Album era

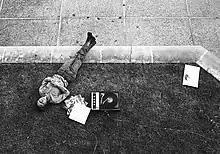
A Rhodes College student listening to the 1969 "Yes" LP on campus,

According to Eric Olsen, Pink Floyd was "the most eccentric and experimental multi-platinum band of the album rock era", while the reggae artist Bob Marley was "the only towering figure of the rock era not from America or the U.K." The 1970 Joni Mitchell LP "Ladies of the Canyon" is commonly regarded as one of the album era's most important records. The productions of Bob Ezrin – who worked on 1970s albums by Alice Cooper and Kiss' "Destroyer" (1976) – are also highlighted from this era. As music journalist James Campion writes, "The 1970s album era was perfectly suited to his cinematic approach. Its format, with its two sides, as if two acts in a play with an intermission, allows for a crucial arc in the storytelling." Along with the LP record, the 8-track tape was another format popular in the US in this period.